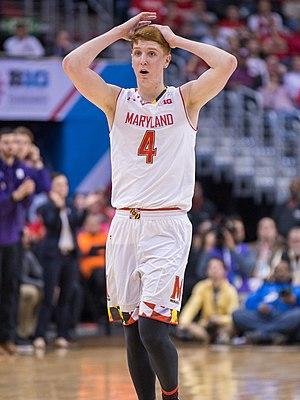
Kevin Huerter, né le 27 août 1998 à Albany dans l'État de New York, est un joueur de basket-ball évoluant au poste d'arrière.